La Joux station

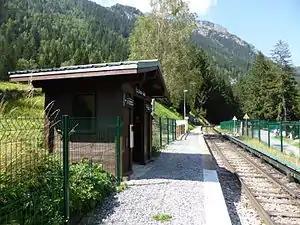
The station in 2015

La Joux station is a railway station in the commune of Chamonix-Mont-Blanc, in the French department of Haute-Savoie. It is located on the gauge Saint-Gervais–Vallorcine line of SNCF.